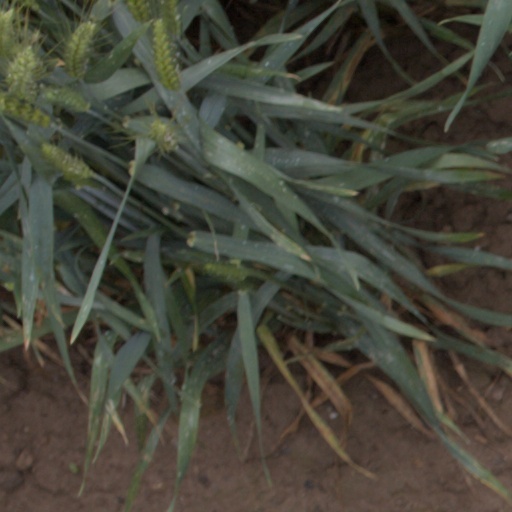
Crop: wheat